Gamal El-Sagini

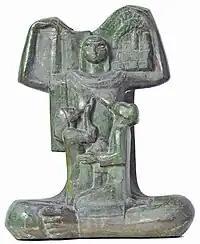
A bronze statue by Egyptian artist Gamal Sagini showing a mother breastfeeding her infants

In the period 1952-1967, following the Egyptian revolution of 1952, Egypt played a leading role in the Arab world under the leadership of Egyptian president and revolutionary icon Gamal Abdel Nasser. The Egyptian revolution was a spark that triggered what turned out to be a series of independence revolutions in the Arab world.